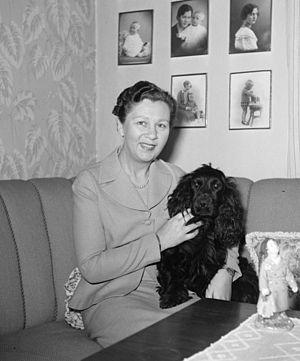
Hans Hedtoft, né le 21 avril 1903 à Aarhus et mort le 29 janvier 1955 à Stockholm, est un homme politique danois. Membre du Parti social-démocrate, il est Premier ministre entre 1947 et 1950 puis entre 1953 et 1955.